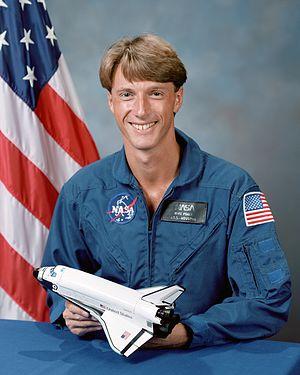
Octobre